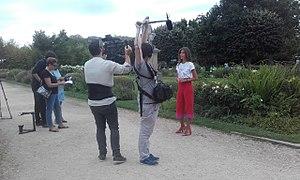
Tournage de l'émission Zone interdite avec Ophélie Meunier au Jardin d'acclimatation (Paris) le 4 août 2017.
Zone interdite est une émission de télévision française diffusée sur M6 depuis le 7 mars 1993 et présentée par Ophélie Meunier depuis septembre 2016 et remplacé par Florence Trainar depuis mai 2019.